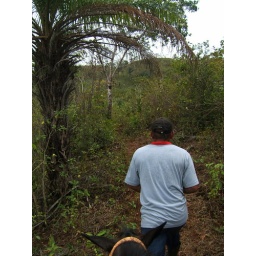
And Pablo Antonio still walking in gum boots..he was fit from walking those mountains all the time